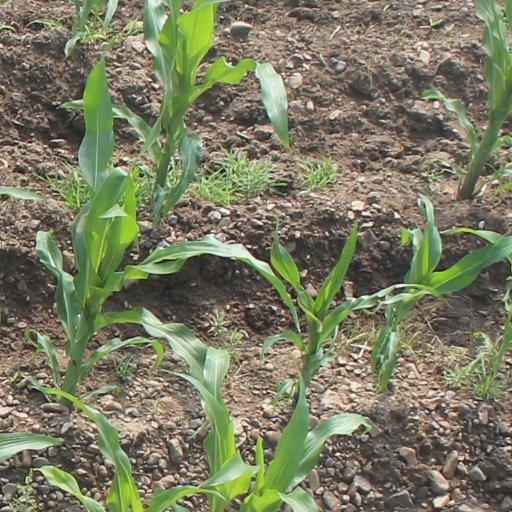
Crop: maize; corn